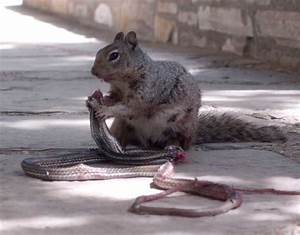
Label: squirrel